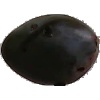
Label: Plum 3